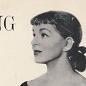
Age: 39